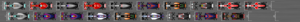
Le Grand Prix automobile d’Australie 2014, disputé le 16 mars 2014 sur le Circuit de l'Albert Park à Melbourne, est la 898ᵉ épreuve du championnat du monde de Formule 1 courue depuis 1950 et la manche d'ouverture du championnat 2014.